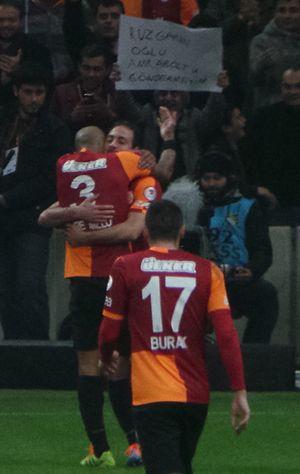
Noureddine Amrabat — nom couramment retranscrit en français Nordin Amrabat — né le 31 mars 1987 à Naarden aux Pays-Bas, est un footballeur international marocain évoluant au poste d'ailier ou de milieu offensif avec le club d'Al-Nasr Riyad dans le championnat saoudien. Il possède également la nationalité néerlandaise.